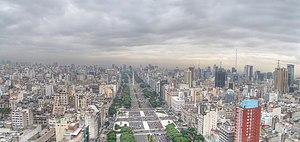
L'Avenida 9 de Julio est une avenue de la ville de Buenos Aires, capitale de l'Argentine. Avec ses 140 mètres de largeur, c'est la plus large de la planète. Elle porte ce nom en l'honneur du Jour de l'Indépendance argentine, le 9 juillet 1816. C'est la seule rue ou avenue de la ville qui ne change pas de nom après avoir traversé l’Avenida Rivadavia.